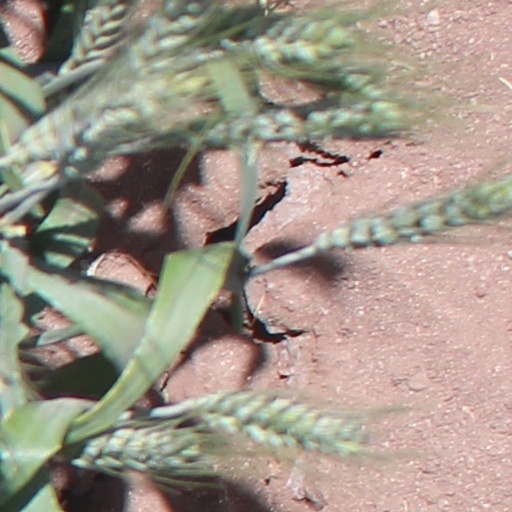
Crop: wheat